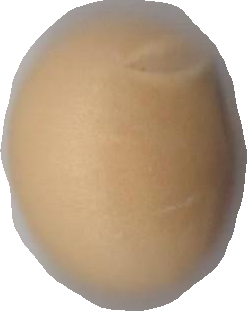
Variety: Dega